HMS Uva

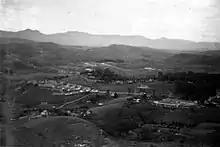

HMS "Uva" was a Royal Navy rest camp at Diyatalawa, in British Ceylon.